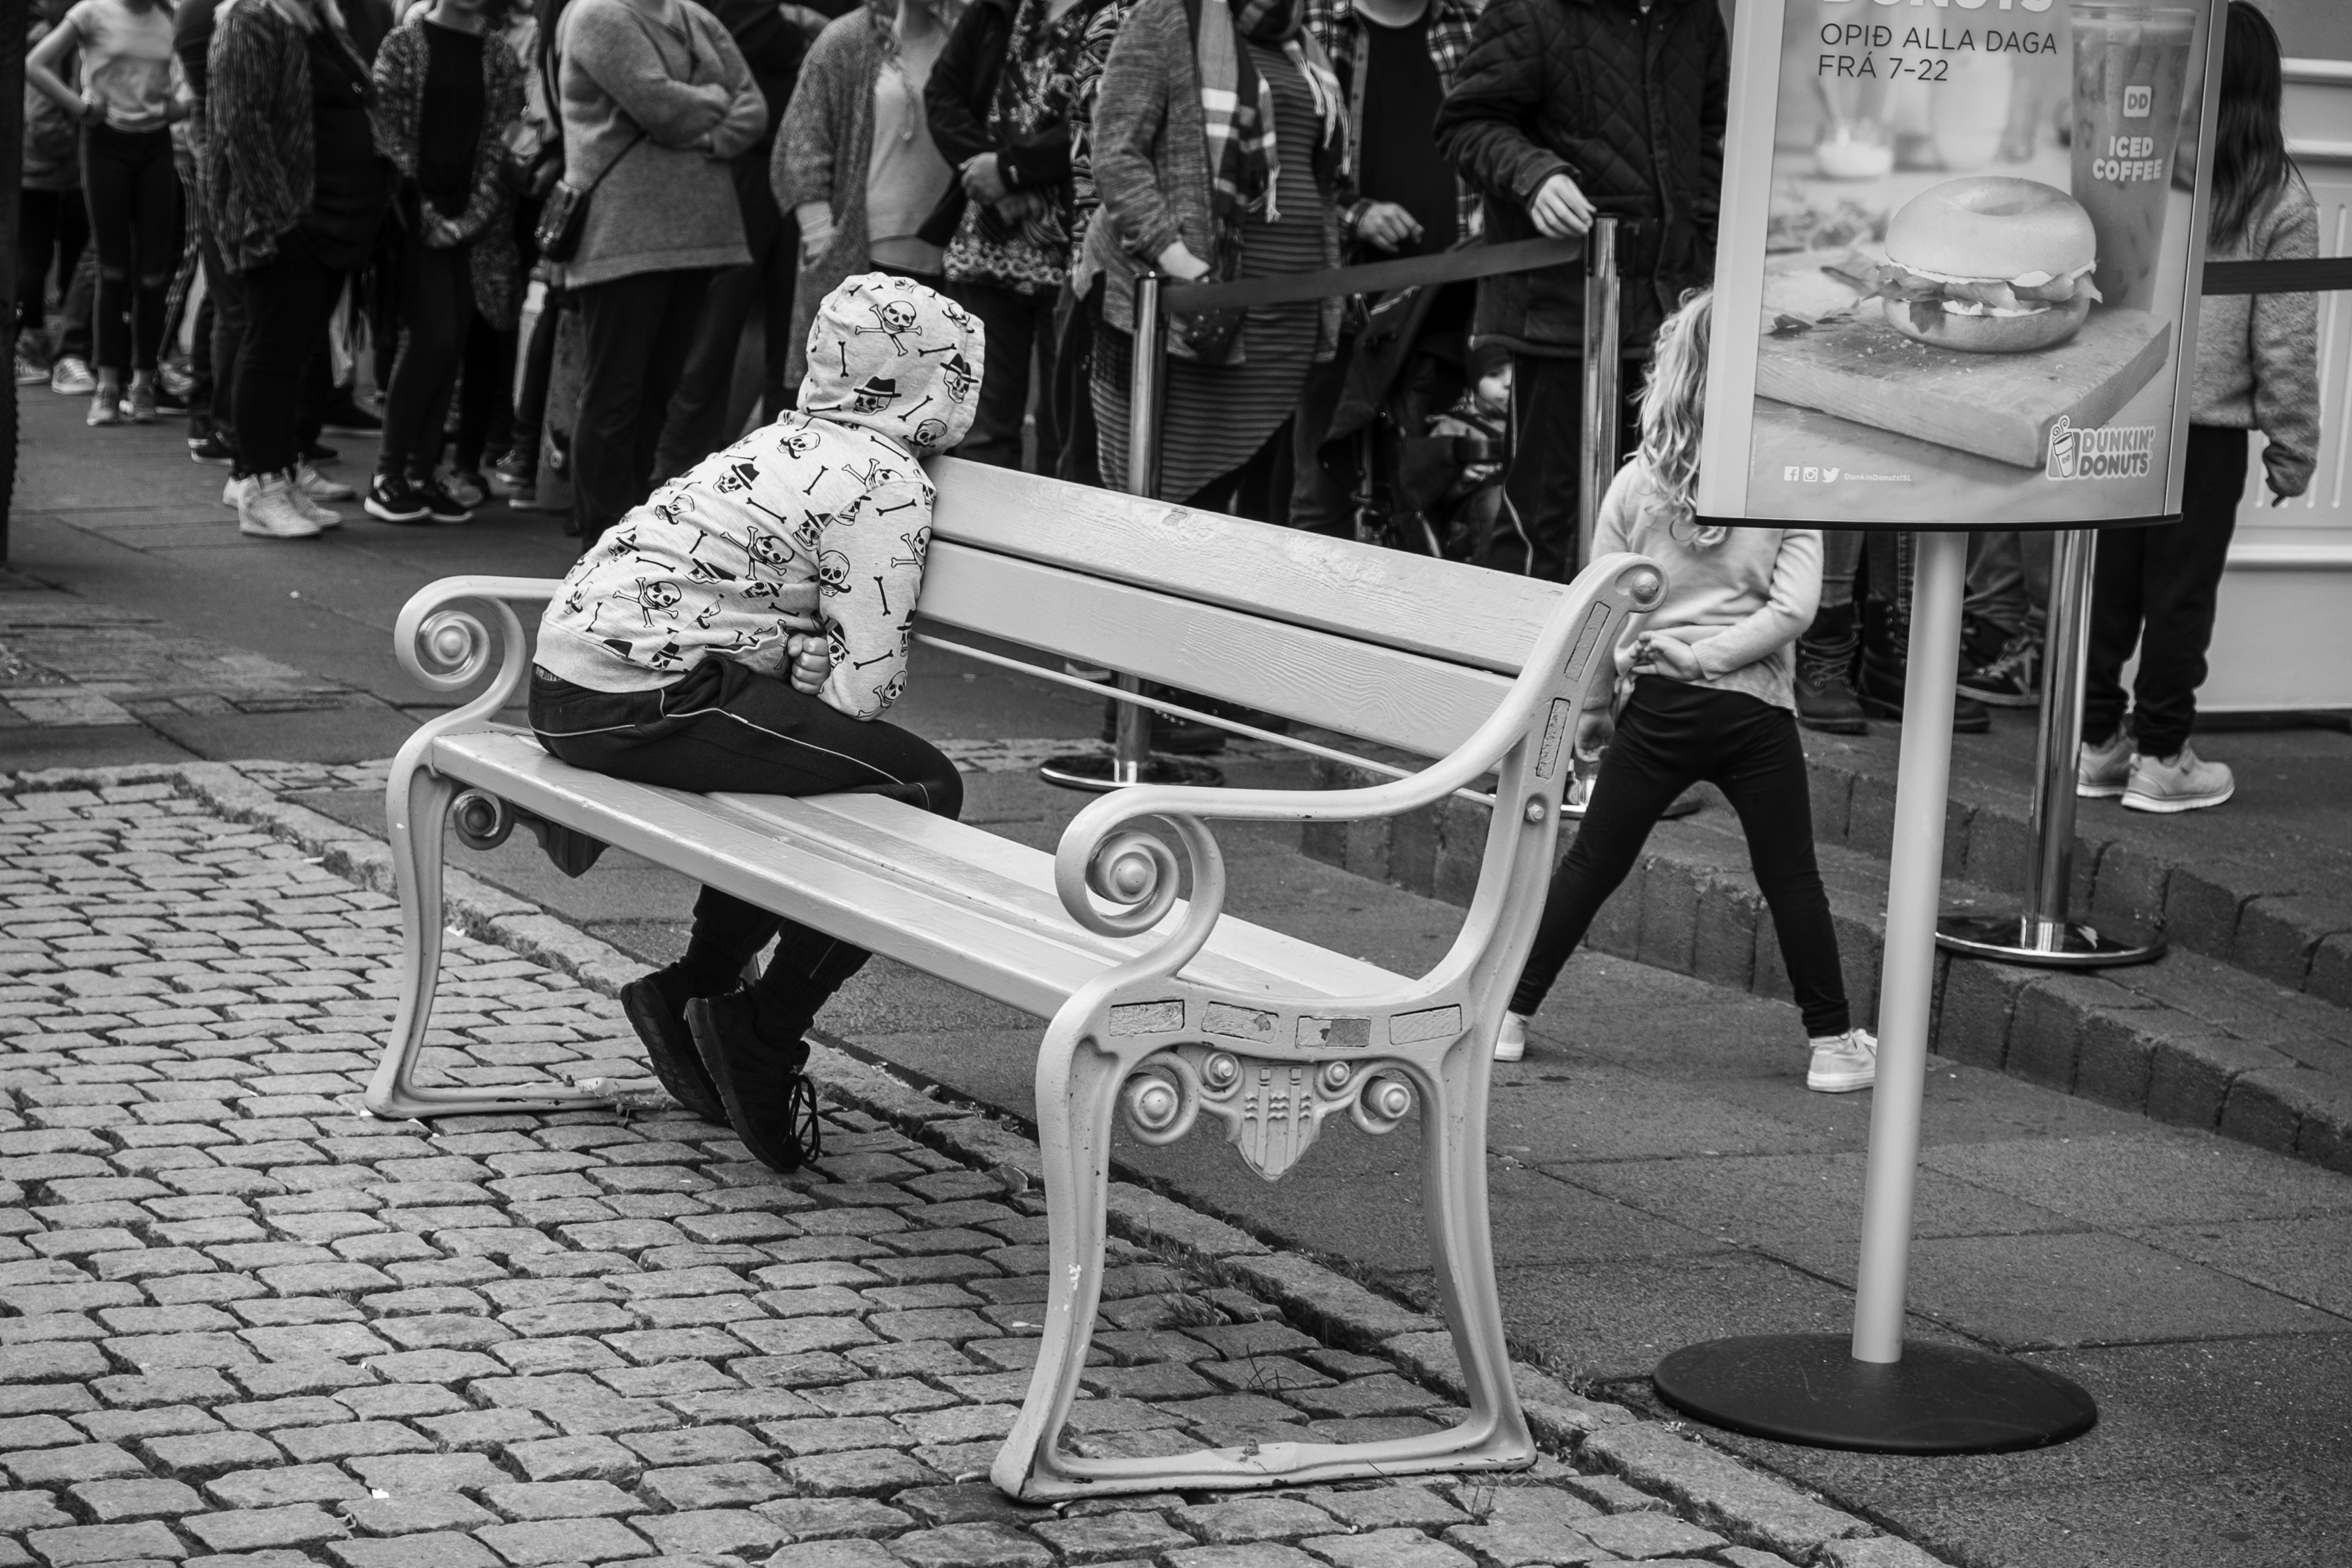
black and white, road, white, street, chair, urban, travel, fujifilm, sitting, iceland, furniture, monochrome, bw, blackandwhite, blackwhite, is, ngc, photograph, fuji, stphotographia, fujixt1, reykjavik, fujix, noireblanc, monochrome photography, human positions